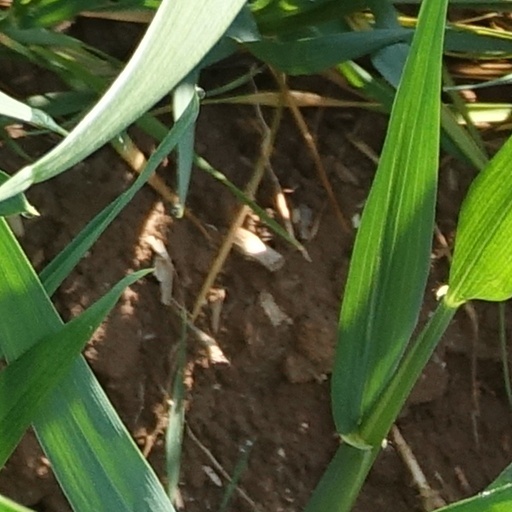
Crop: wheat